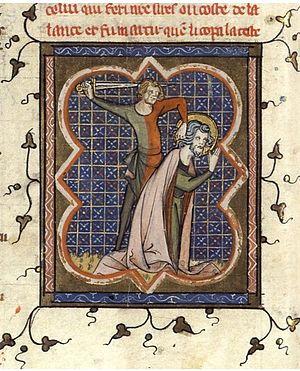
Martyre de saint Longin. Cote